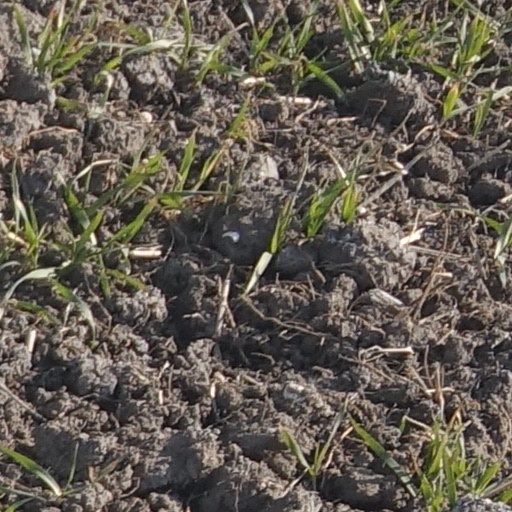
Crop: wheat